Socialist Sunday School

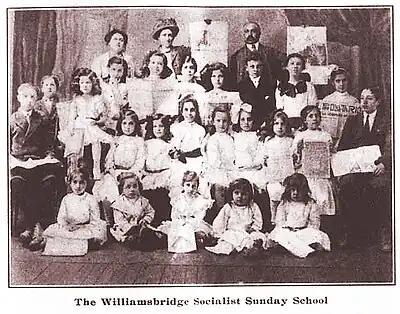
The Socialist Sunday School of Williamsbridge, Bronx, New York was organized in 1911 by Italian immigrants to provide an alternative to the Sunday Schools of the Roman Catholic Church.

The earliest use of secular Sunday Schools by the radical movement began in Great Britain in the early 1830s, when adherents of Robert Owen and Chartism opened Sunday training schools for their children. These schools continued to operate until the decade of the 1850s, fizzling out with the decline of the early radical movement.